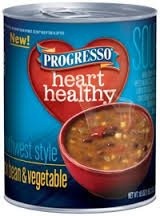
Item Name: Progresso Heart Healthy Soup - Blackbean & Vegetable - 18.5 oz
Value: 18.5
Unit: Fl Oz

Price: 3.49